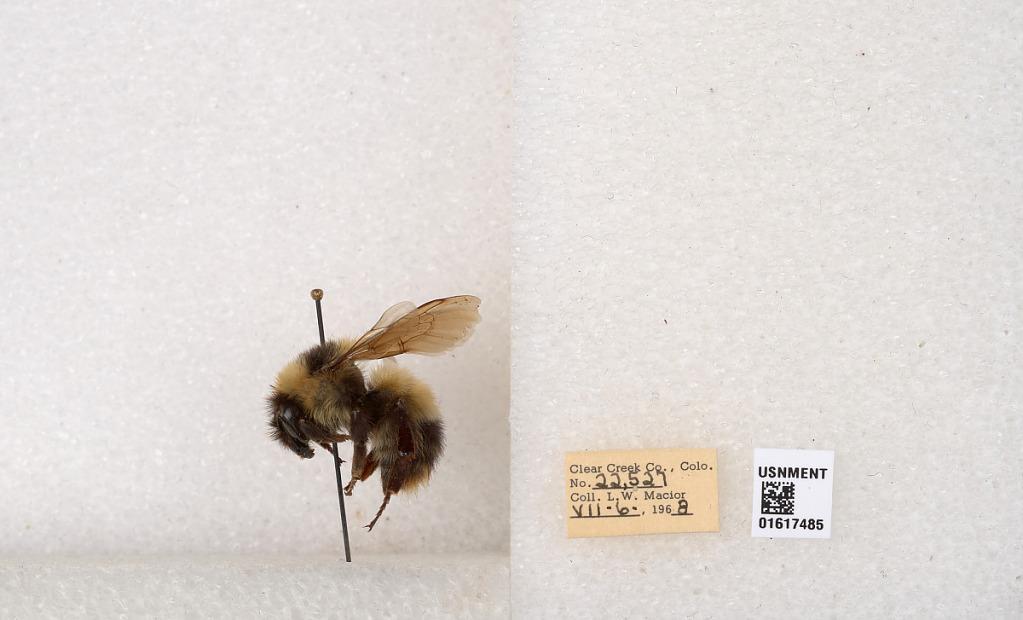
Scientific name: Bombus kirbyellus
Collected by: L. Macior
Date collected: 1968-7-6
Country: United States
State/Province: Colorado
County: Clear Creek
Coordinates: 39.6891, -105.644